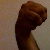
The image shows a hand gesture representing the letter 'M' in Indian Sign Language.